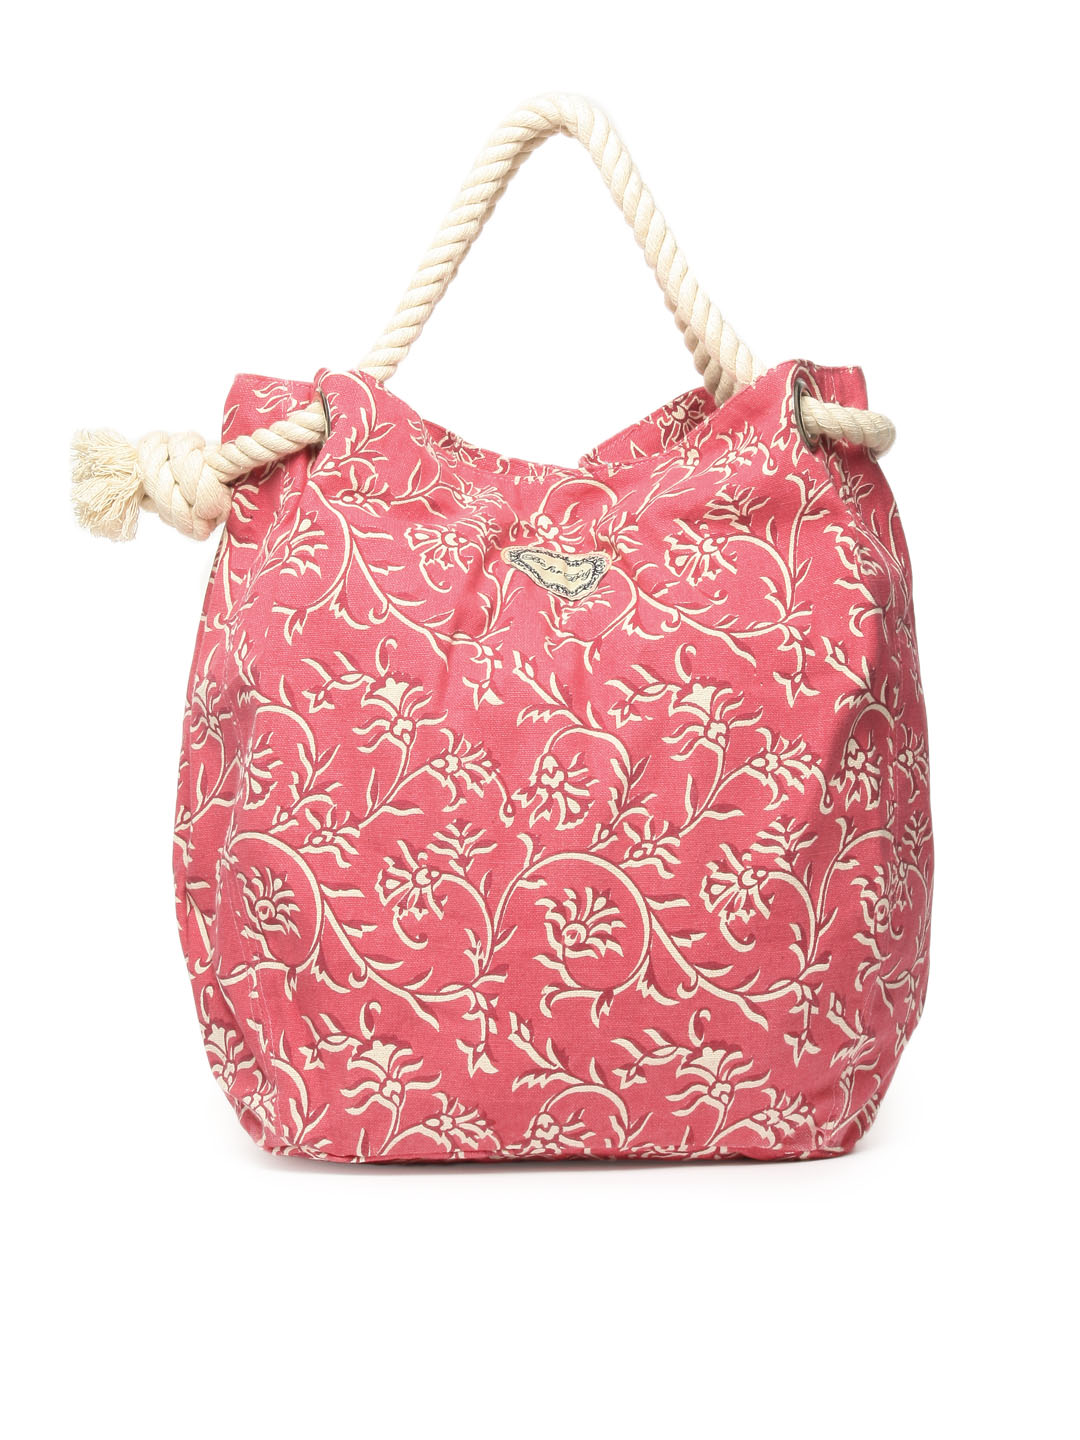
Be For Bag Women Pink Bag
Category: Accessories / Bags / Handbags
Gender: Women
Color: White
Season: Summer 2015
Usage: Casual